Gabriela Pérez del Solar

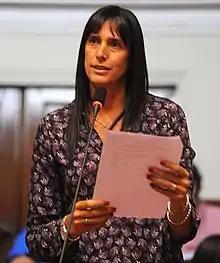
Pérez del Solar in 2012

Gabriela "Gaby" Lourdes Pérez del Solar Cuculiza (born 10 July 1968) is a Peruvian former volleyball player and two-time Olympian. Following her sports career, she entered politics and served as a Congresswoman of the Christian People's Party.